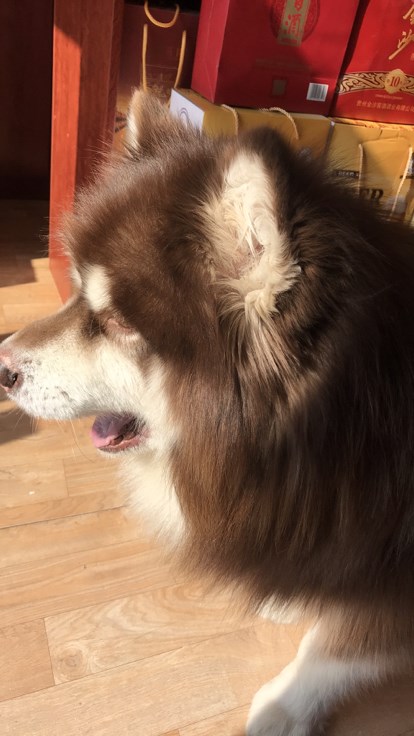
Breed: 1324-n000004-malamute